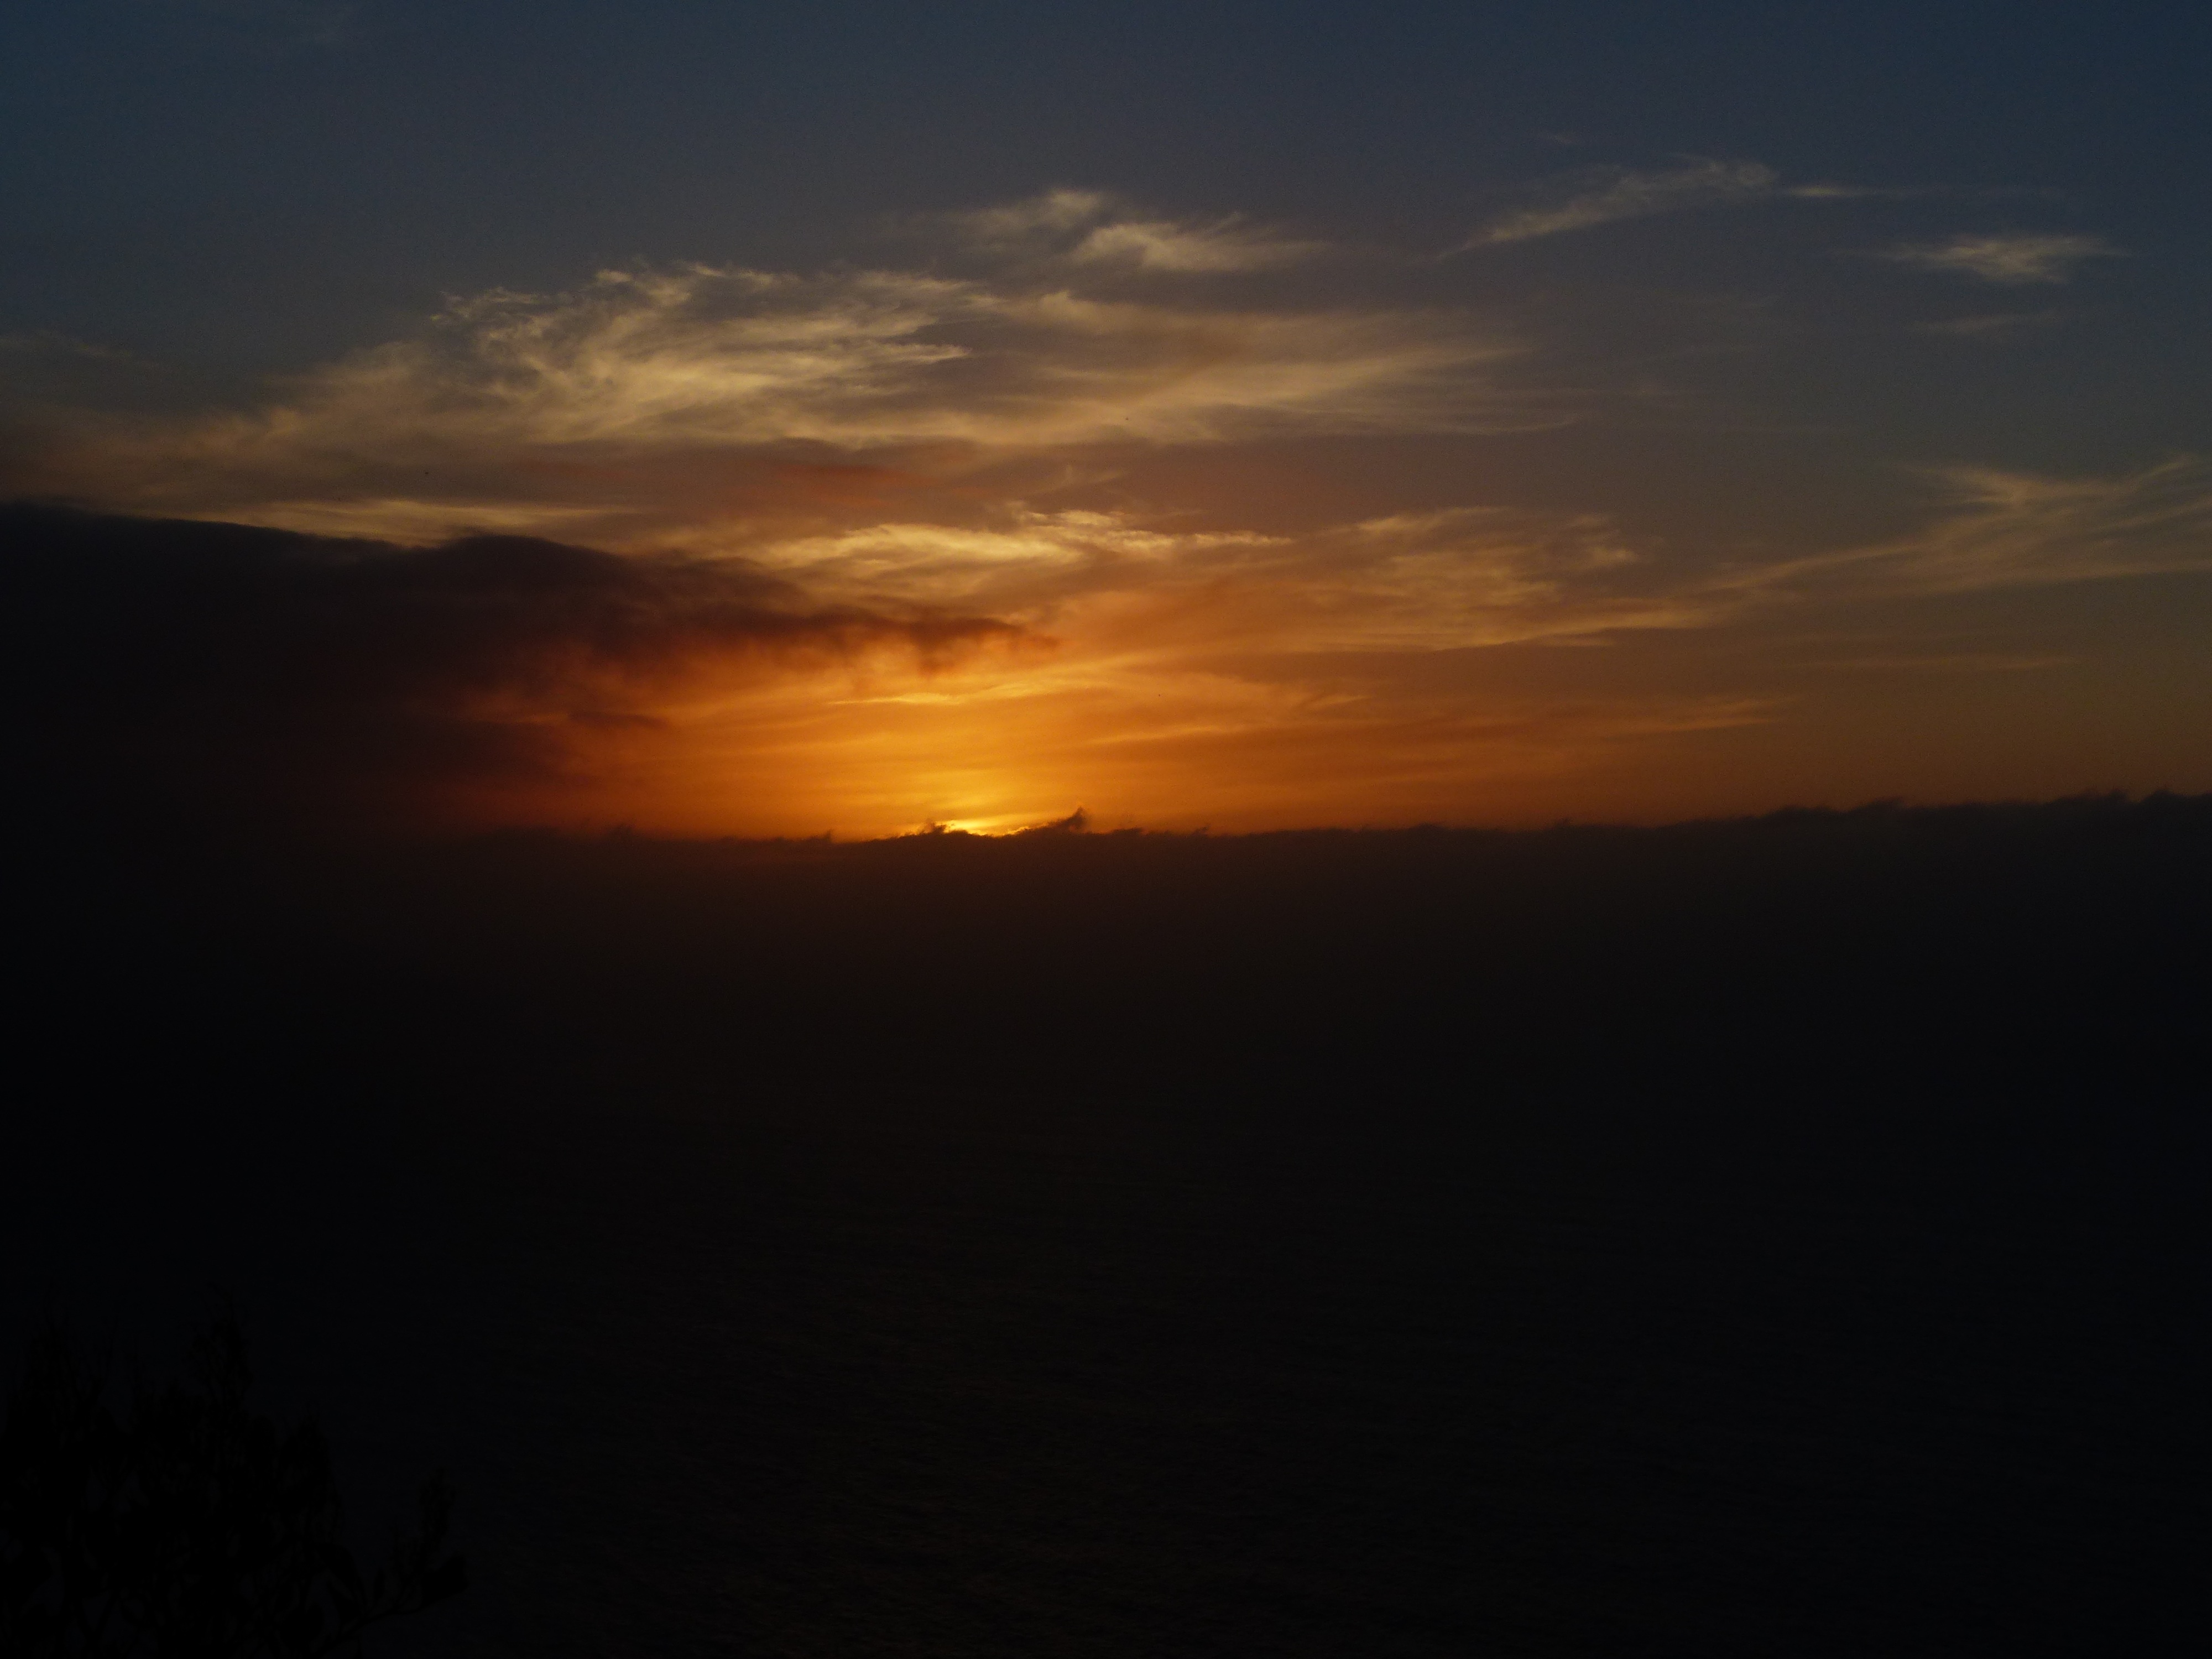
horizon, cloud, sky, sun, sunrise, sunset, sunlight, morning, dawn, atmosphere, dusk, evening, clouds, afterglow, evening sky, atmospheric phenomenon, red sky at morning